HMCS Winnipeg (FFH 338)

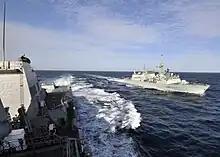
"Winnipeg" performing underway replenishment training with the destroyer

In April 2009, "Winnipeg" was deployed to the Gulf of Aden to escort United Nations ships carrying famine, plague, and overpopulation relief supplies to East Africa for ten weeks. After escorting a World Food program ship, "Winnipeg" came across a pirate attack on the Norwegian tanker . "Winnipeg" captured the pirates, but they were later released due to Canadian law preventing prosecution.